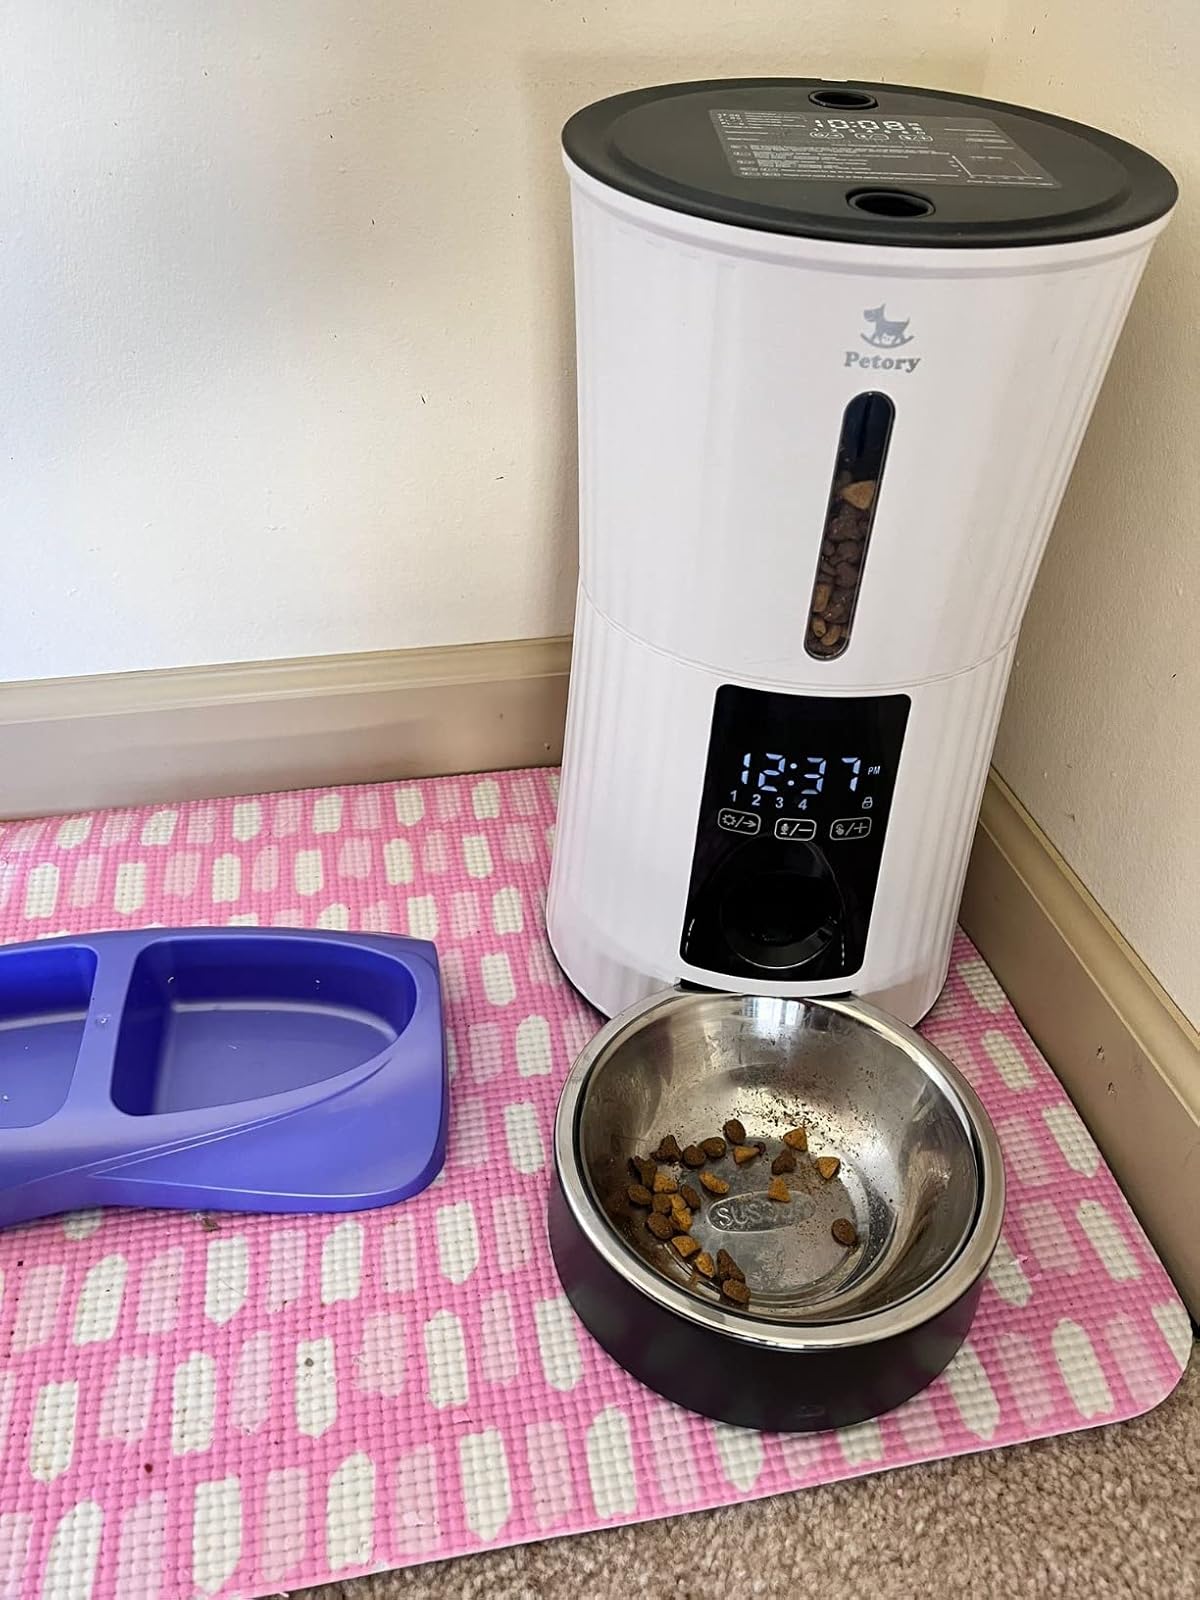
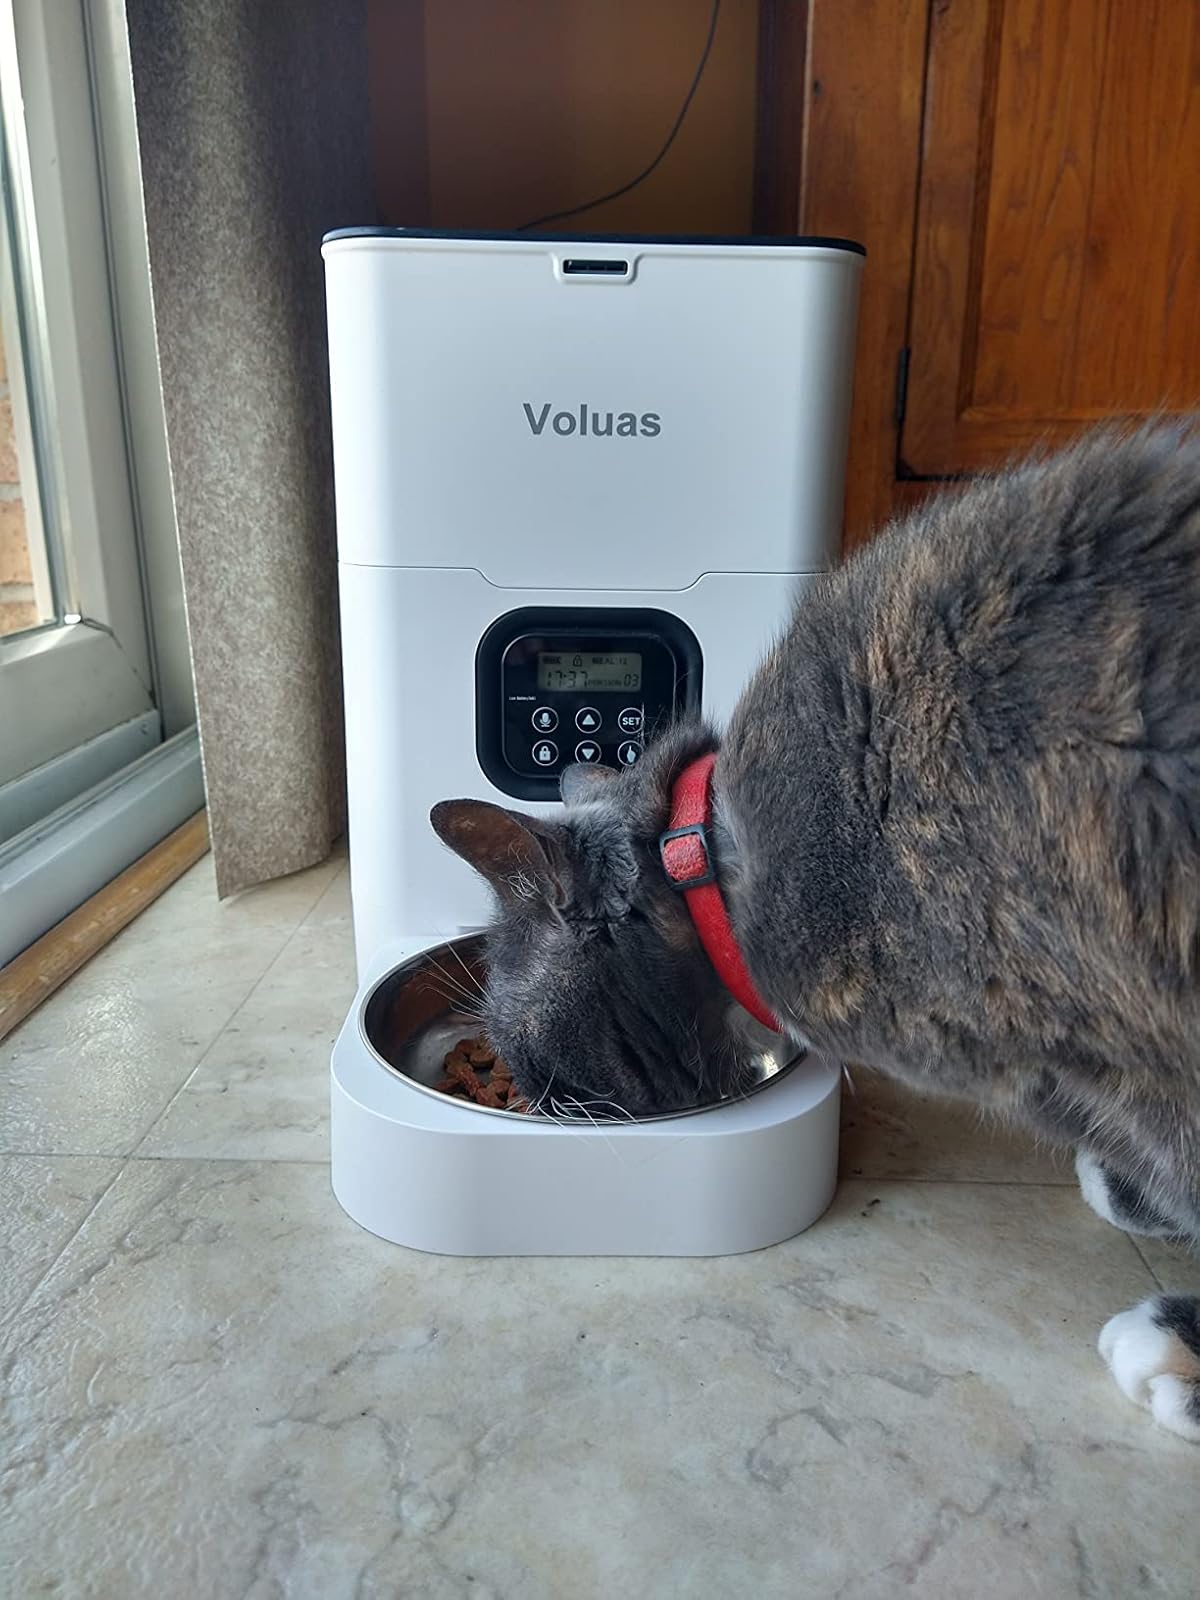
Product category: items_feeder
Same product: no